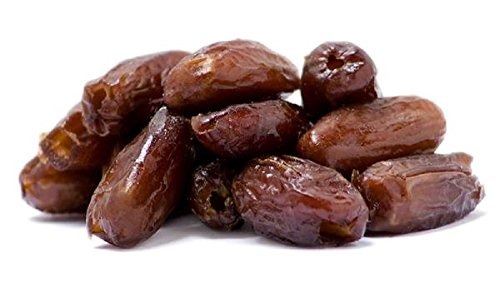
Item Name: Pitted Dates by Its Delish, (10 lbs)
Bullet Point 1: Delicious Naturally Sweet Pitted Dates
Bullet Point 2: One, Two, Five & Ten pound bulk sealed bag
Bullet Point 3: Fresh, tasty and healthy, source of potassium, vitamins and minerals
Bullet Point 4: Great for baking, snacking, gift trays and mixed fruit
Bullet Point 5: Certified Kosher OU Packaged in the USA
Value: 1.0
Unit: Count

Price: 61.99